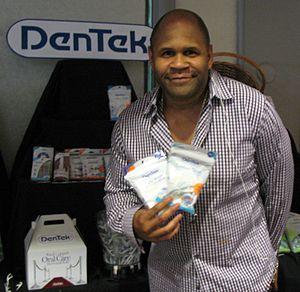
Rondell Sheridan est un acteur américain, né le 15 août 1958 à Chicago, dans l'Illinois.